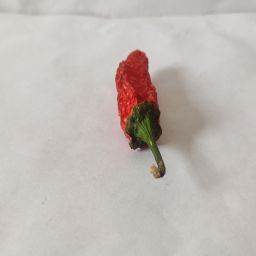
Crop: New Mexico Green Chile
Quality: Dried